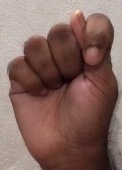
ASL sign: T